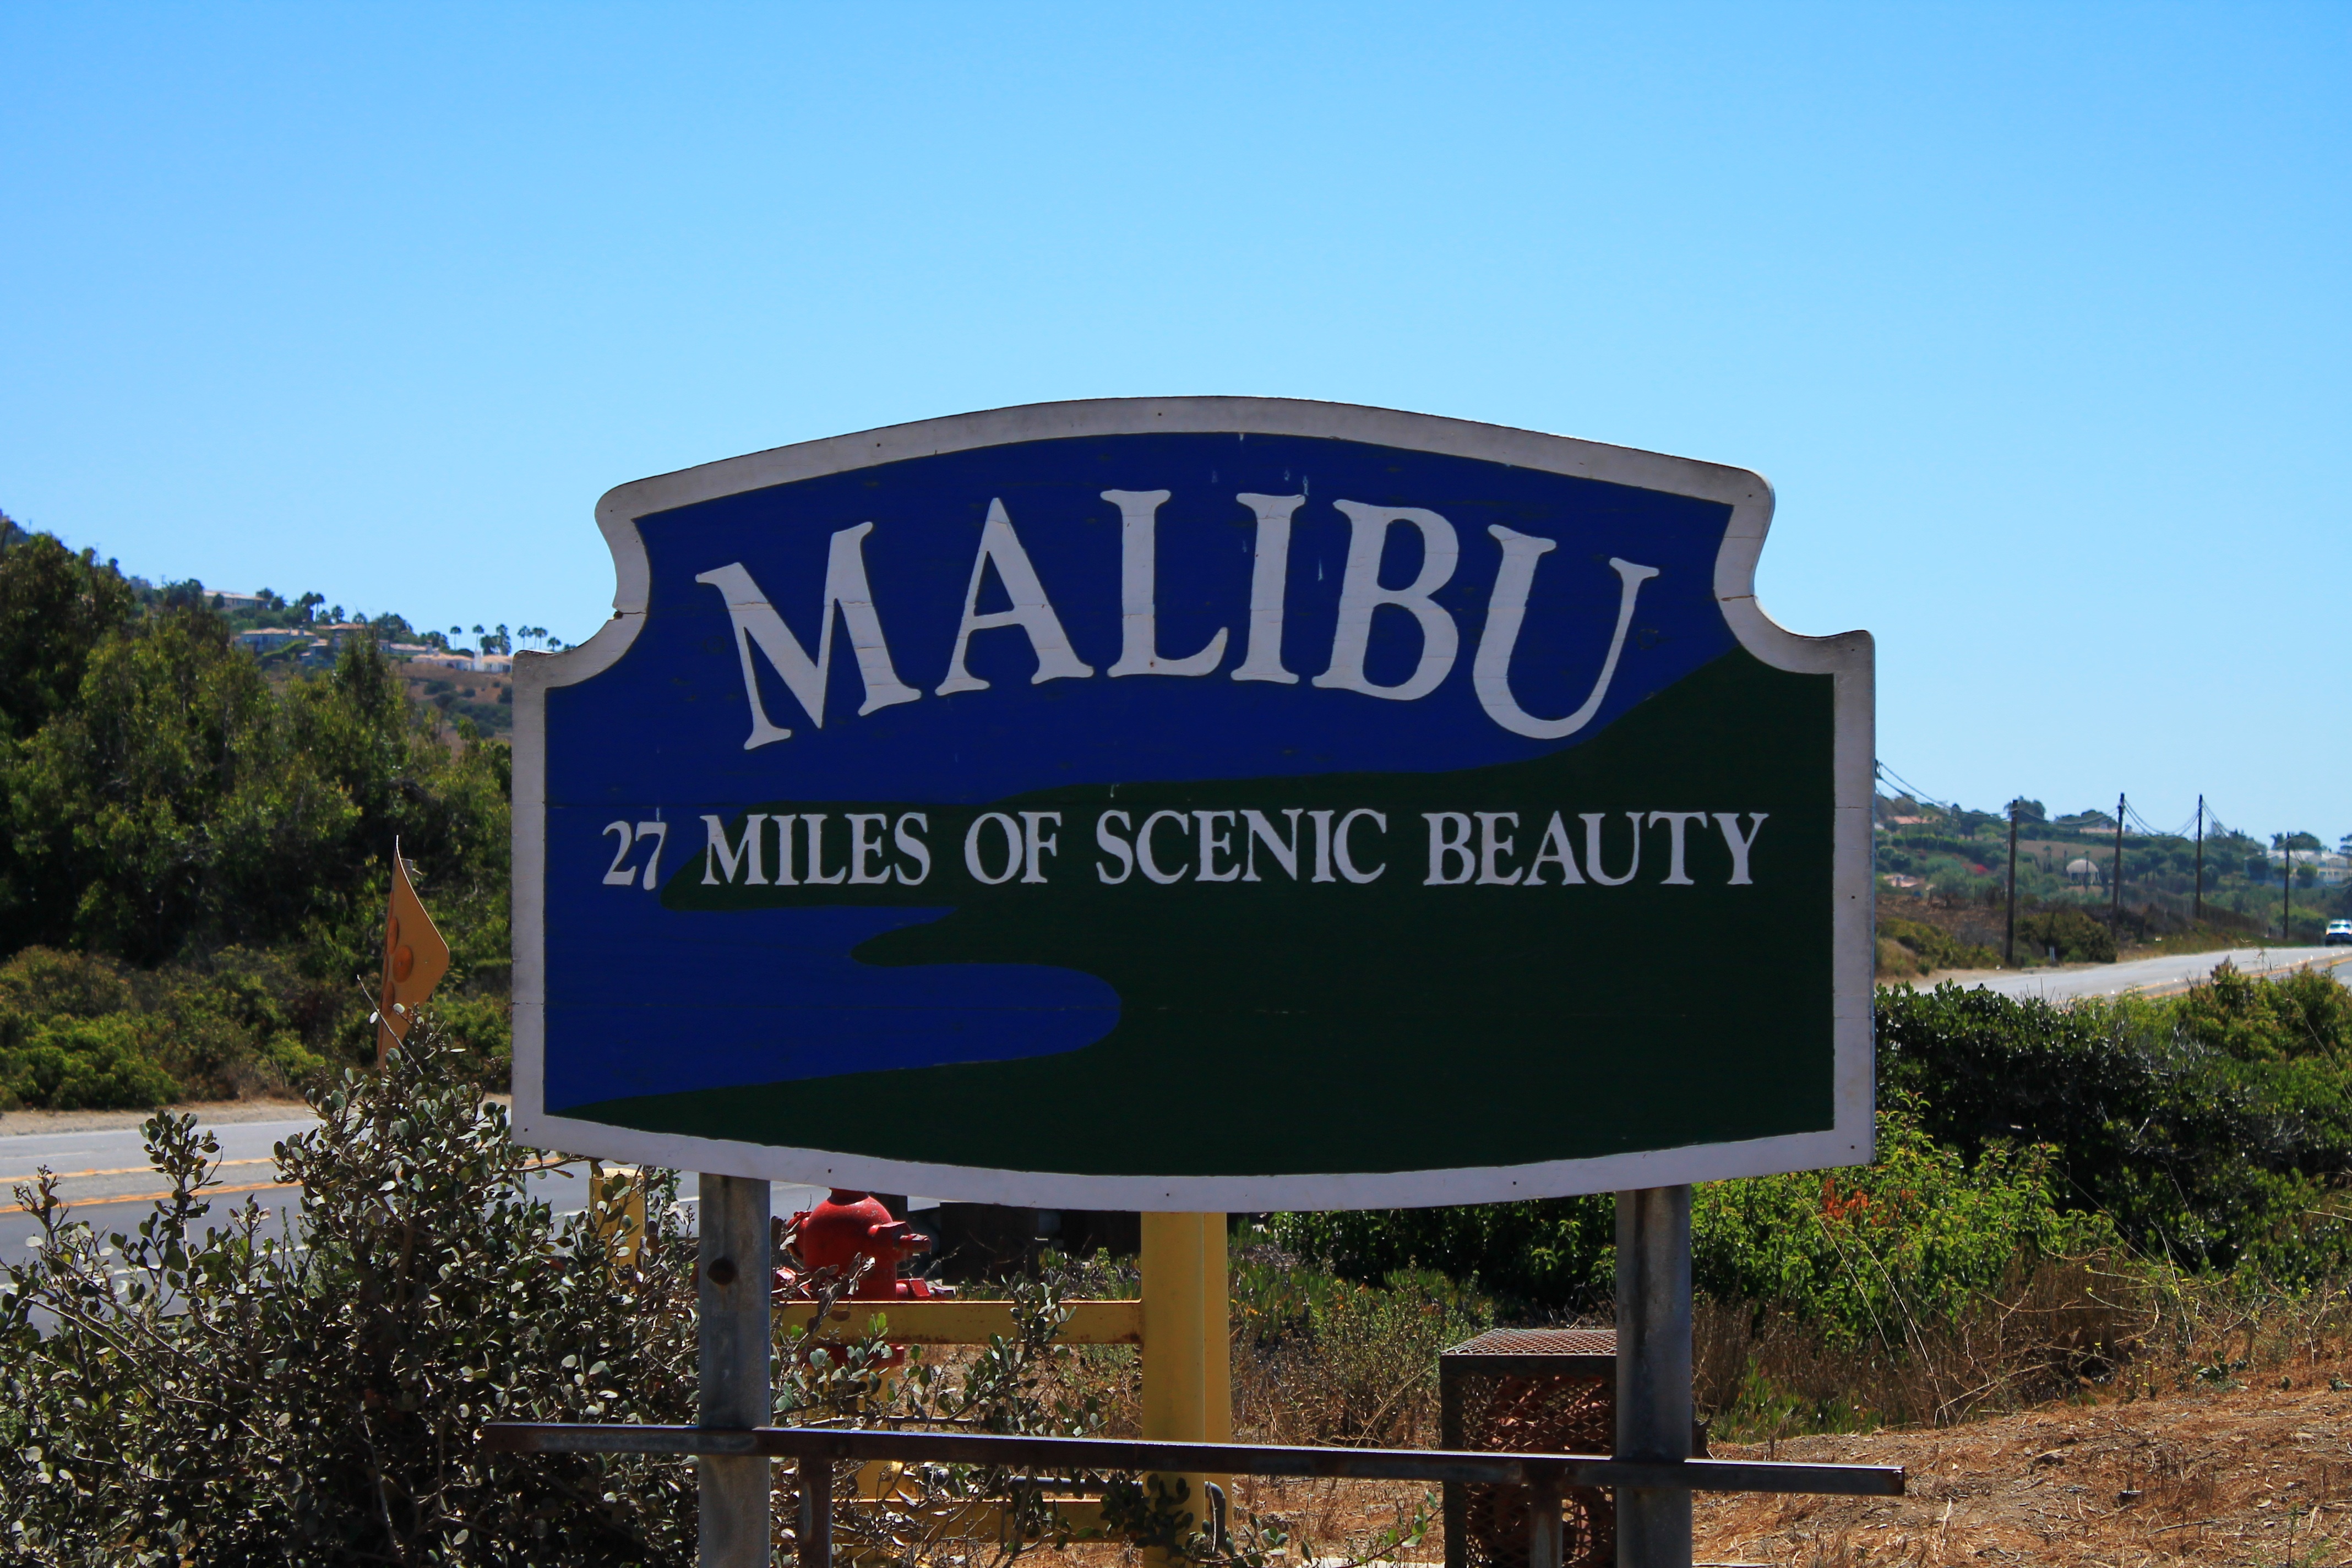
city, advertising, sign, scenic, usa, united states of america, signage, california, malibu, beauty, cartel, billboard, teaches